Carel Weight

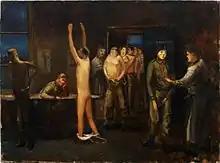
"Recruit's Progress - Medical Inspection" (1942) by Carel Weight

Weight was born in Paddington in 1908. His father was a bank cashier and his mother, who was of Swedish and German descent, was a chiropodist. He studied at the Hammersmith School of Art from 1928 to 1930. At Hammersmith he met Ruskin Spear, who became a lifelong friend. At Goldsmiths College, between 1931 and 1933, Weight developed his preference for imaginative compositions. Teaching at the Beckenham School of Art allowed Weight to support himself throughout the 1930s. His first solo exhibition was held in the Cooling Gallery in 1933 and he later exhibited in some major London galleries and throughout the United Kingdom.